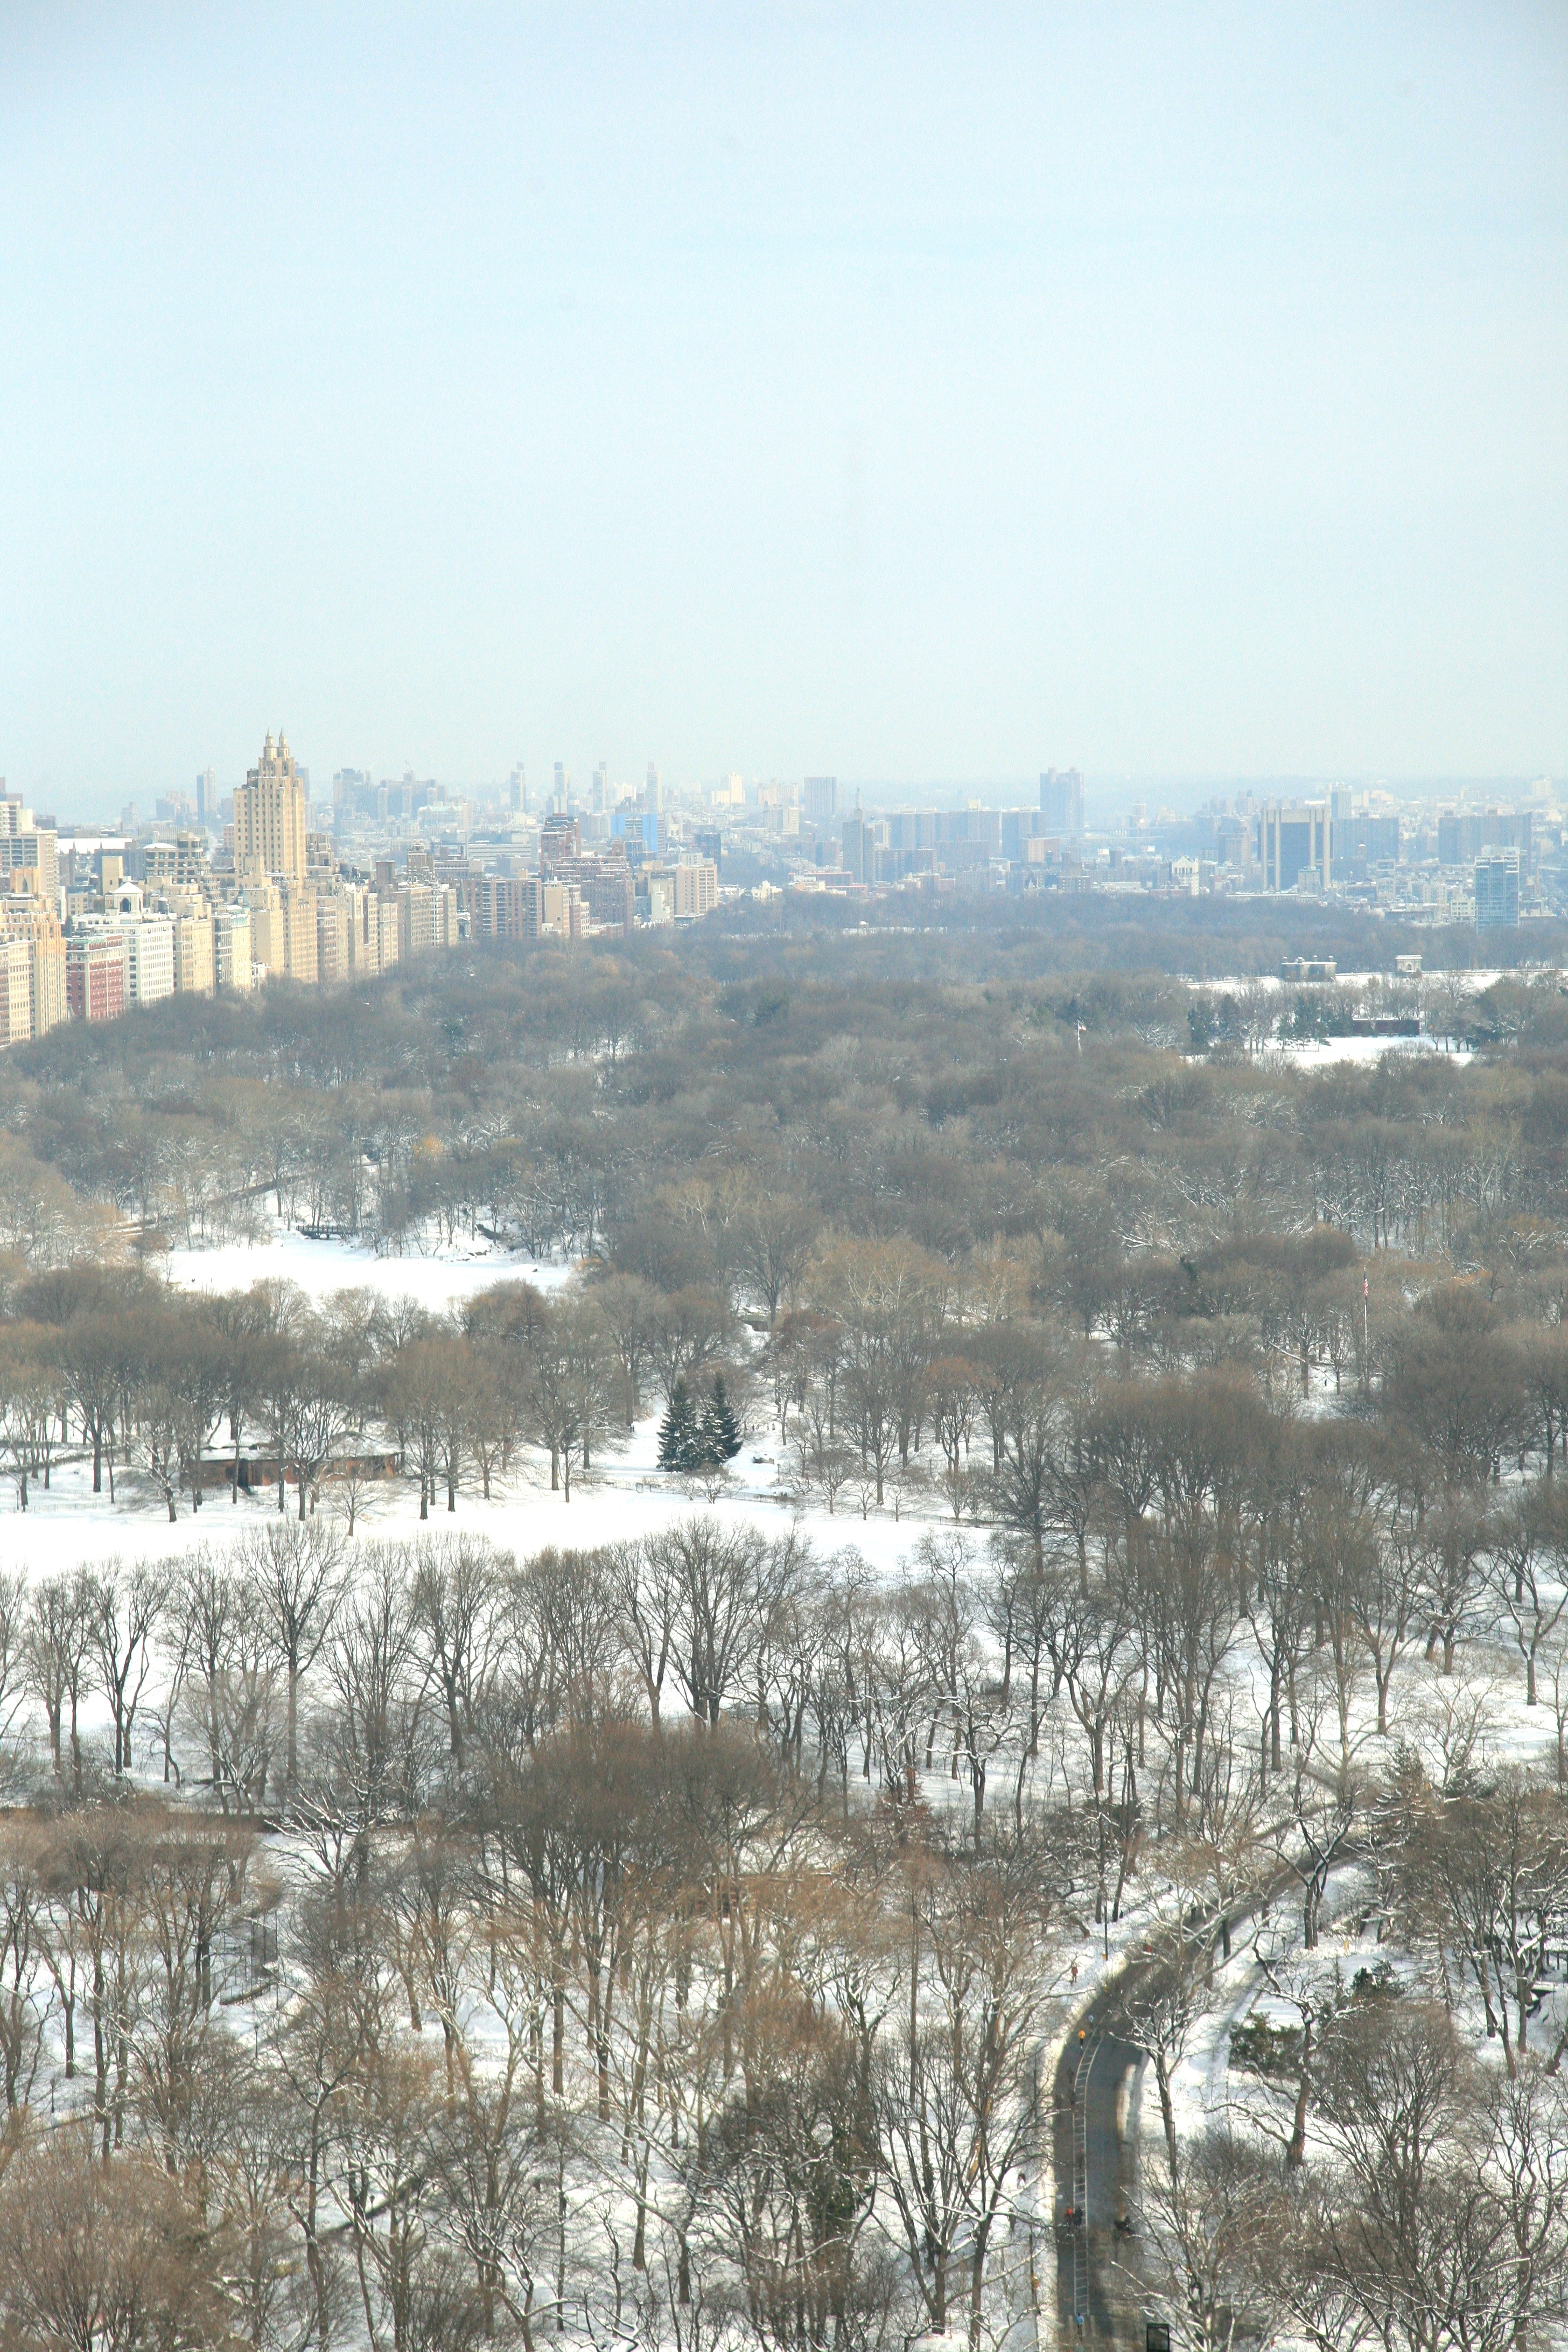
tree, snow, winter, skyline, morning, river, cityscape, ice, nyc, weather, season, newyork, hotel, newyorkcity, ny, 5d, canon5d, midtownwest, parkermeridien, parkermeridienhotel, aerial photography, atmospheric phenomenon, atmosphere of earth